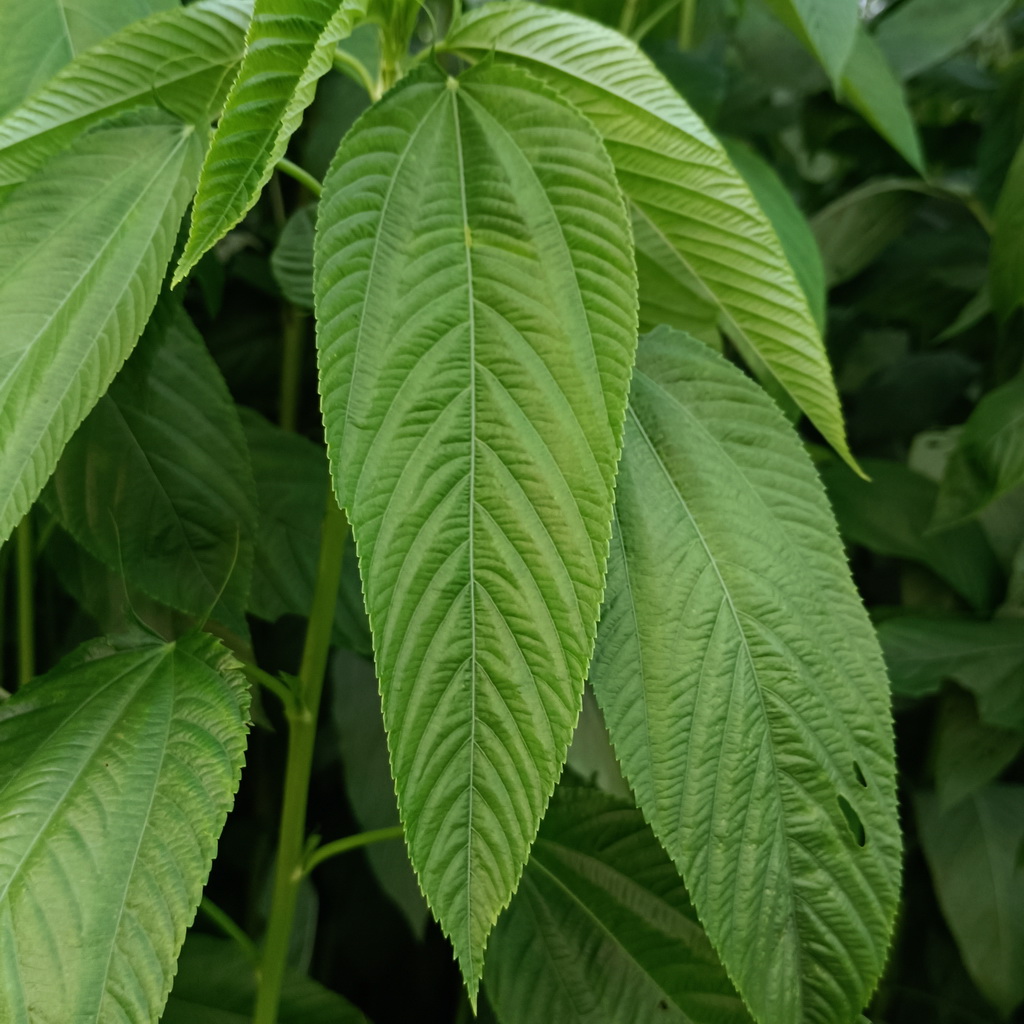
Label: Fresh